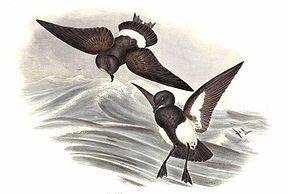
Océanite à ventre noir
L'Océanite à ventre noir est une espèce d'oiseaux de la famille des Oceanitidae.